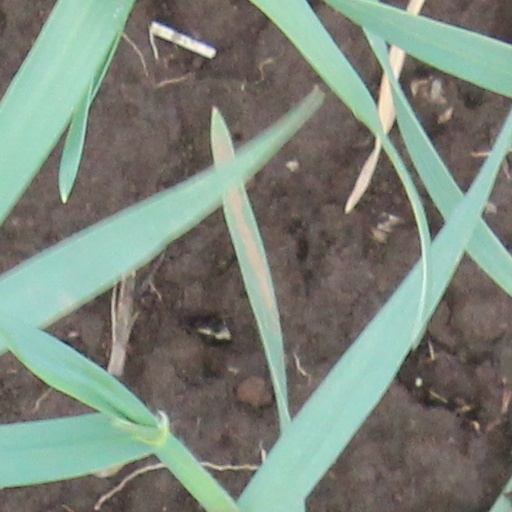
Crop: wheat